Tuli Block

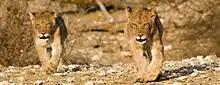
Lions at Tuli Block Botswana

The Tuli Block is a narrow fringe of land at Botswana's eastern border wedged between Zimbabwe in the north and east and South Africa in the south. It consists mainly of privately owned game farms offering safari tourism. The eastern section up to and including Redshield has been declared a game reserve, known as the Northern Tuli Game Reserve.